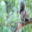
Label: squirrel